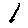
Label: 1